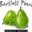
Label: pear